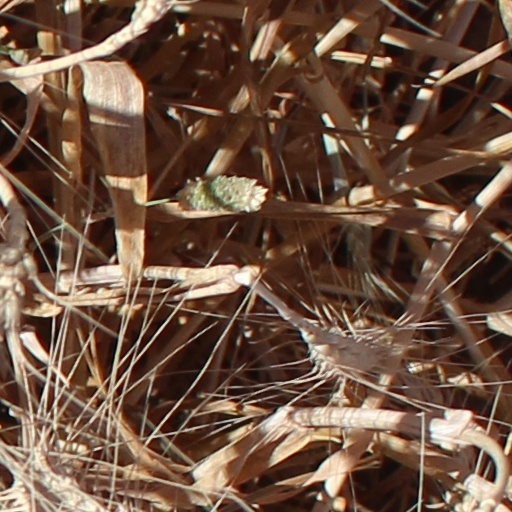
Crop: wheat